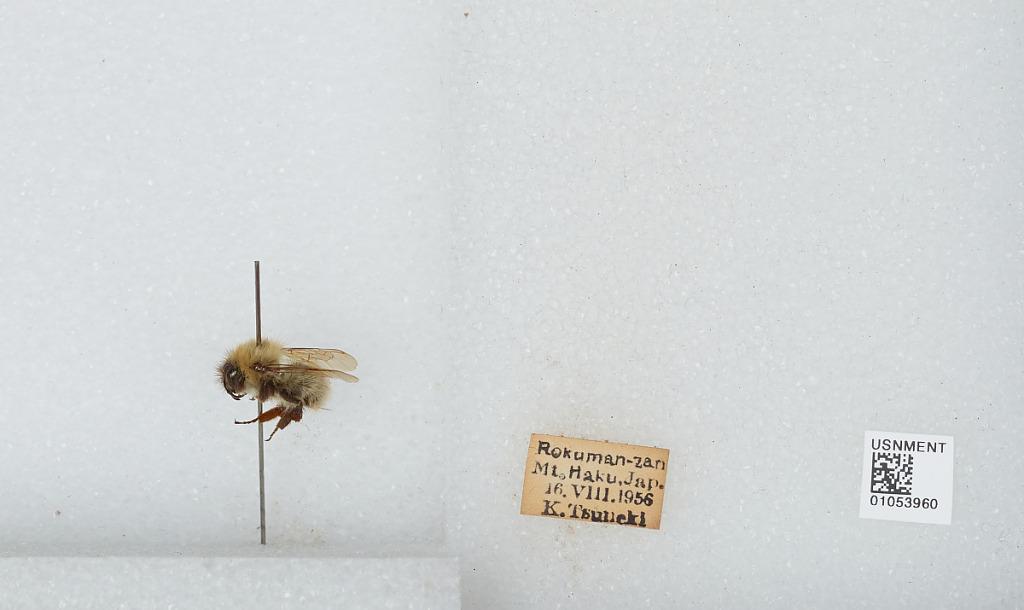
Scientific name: Bombus sp.
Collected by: K. Tsuneki
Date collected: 1956-8-16
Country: Japan
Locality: Rokuman-zan, Mount Haku